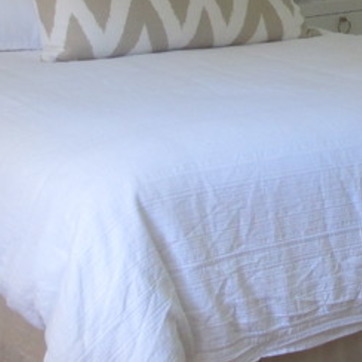
Material: fabric